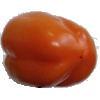
Label: orange_pepper